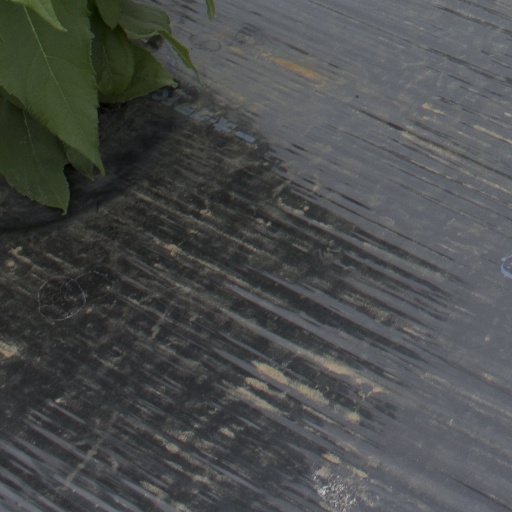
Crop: Jerusalem artichoke